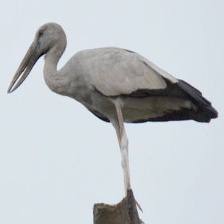
Species: ASIAN OPENBILL STORK
Scientific name: ANASTOMUS OSCITANS
ImageNet parent category: white_stork